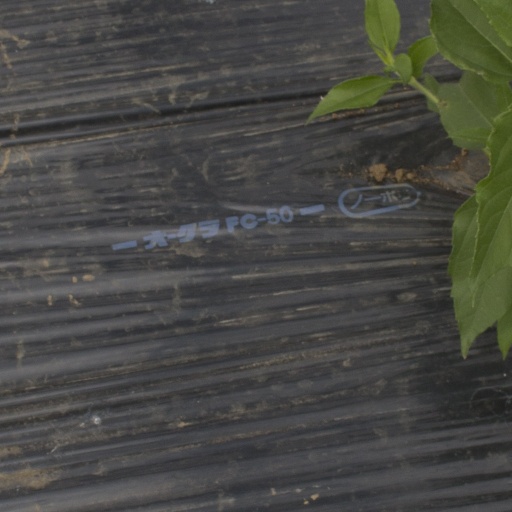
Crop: Jerusalem artichoke